Madrasa

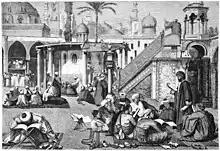
An illustration of an "Arab university in Cairo" from 1869's Die Gartenlaube Journal

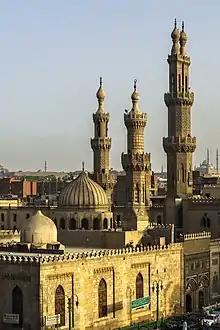
Al-Azhar Mosque and University in Cairo

During its formative period, the term " referred to a higher education institution, whose curriculum initially included only the "religious sciences", whilst philosophy and the secular sciences were often excluded. The curriculum slowly began to diversify, with many later madrasas teaching both the religious and the "secular sciences", such as logic, mathematics and philosophy. Some madrasas further extended their curriculum to history, politics, ethics, music, metaphysics, medicine, astronomy and chemistry. The curriculum of a was usually set by its founder, but most generally taught both the religious sciences and the physical sciences. Madrasas were established throughout the Islamic world, examples being the ninth century University of al-Qarawiyyin, the tenth century al-Azhar University (the most famous), the eleventh century , as well as 75 madrasas in Cairo, 51 in Damascus and up to 44 in Aleppo between 1155 and 1260. Institutions of learning were established in the Andalusian cities of Córdoba, Seville, Toledo, Granada, Murcia, Almería, Valencia and Cádiz during the Caliphate of Córdoba.